Vaare Vah

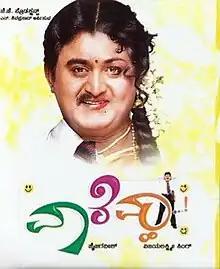
DVD cover

Vaare Vah is a 2010 Indian Kannada-language comedy drama film directed by Vijayalakshmi Singh and produced by her husband Jai Jagadish. The film stars Komal and Bhavana Rao with Umashree, Mayuri and Padmaja Rao in supporting roles.